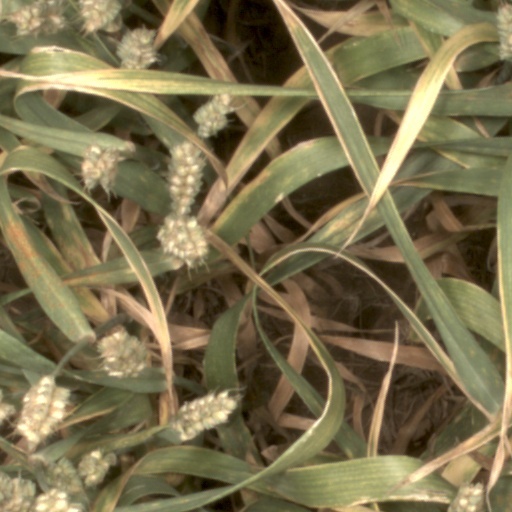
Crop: wheat